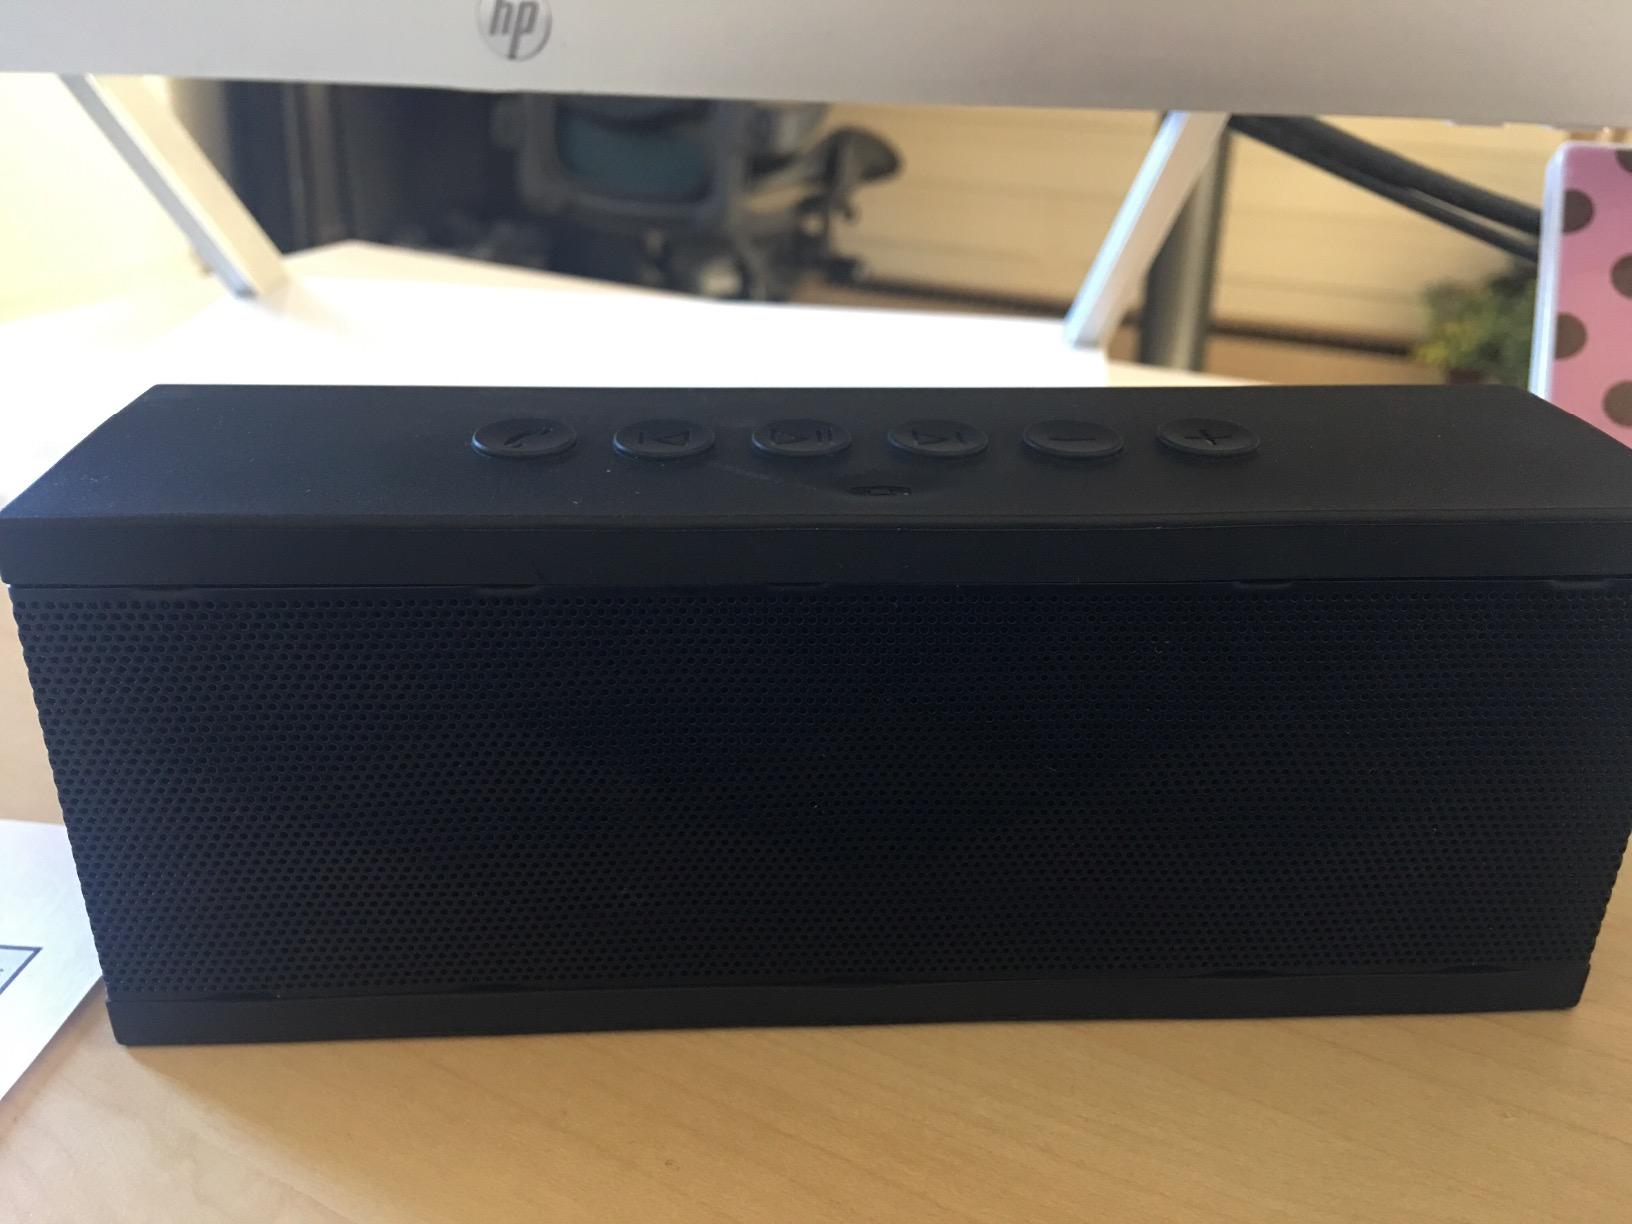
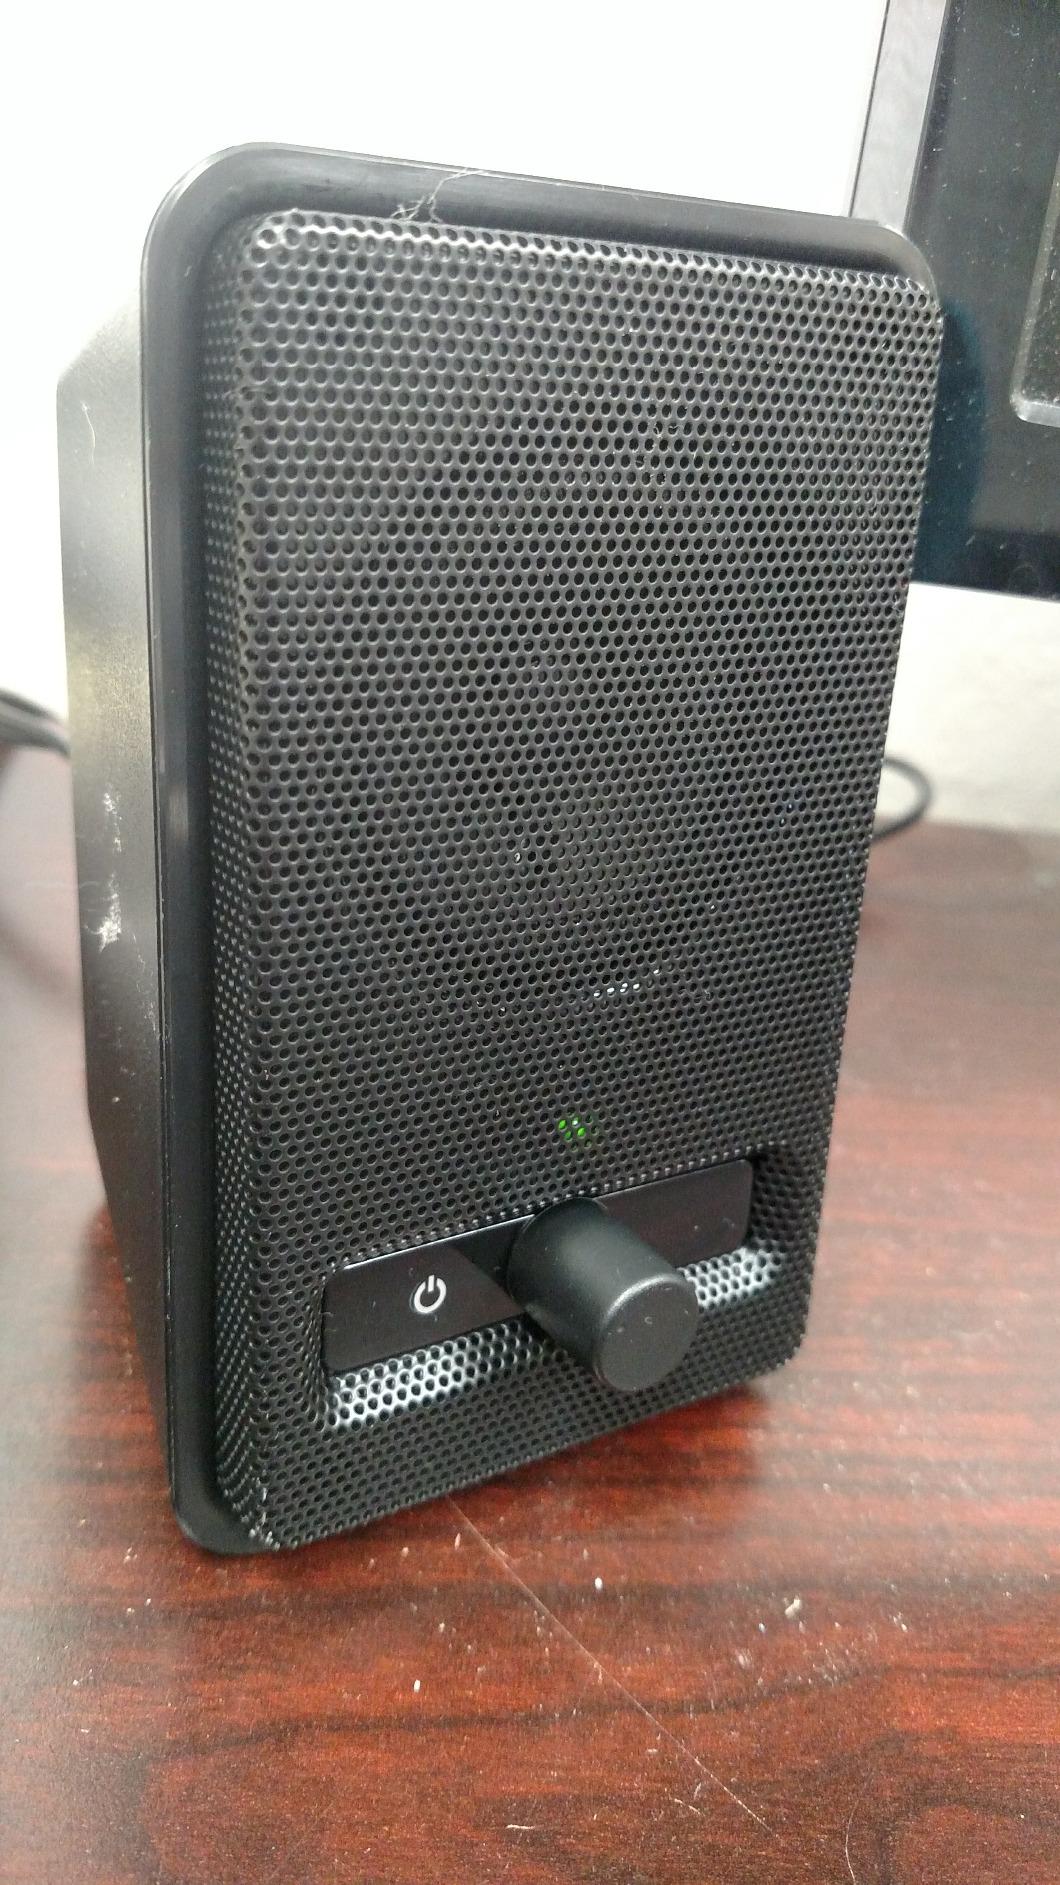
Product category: speaker
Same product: no